Ali Qulu Mirza Qajar

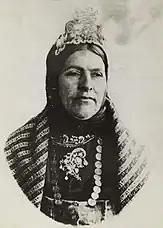

Aligulu Mirza was born in 1854 in the city of Shusha to Bahman Mirza and his 5th wife Kuchek Barda Khanum as his father's 13th son. He was brought up in the house of his parents and later sent to Tiflis Cadet Corps to study military. After graduating from the Tbilisi Corps, on March 24, 1875, he entered the service as a cornet with enrollment in the army cavalry and appointment to be included in Caucasian army. On October 27, 1875, he was assigned to the 164th Zakatala Infantry Regiment.